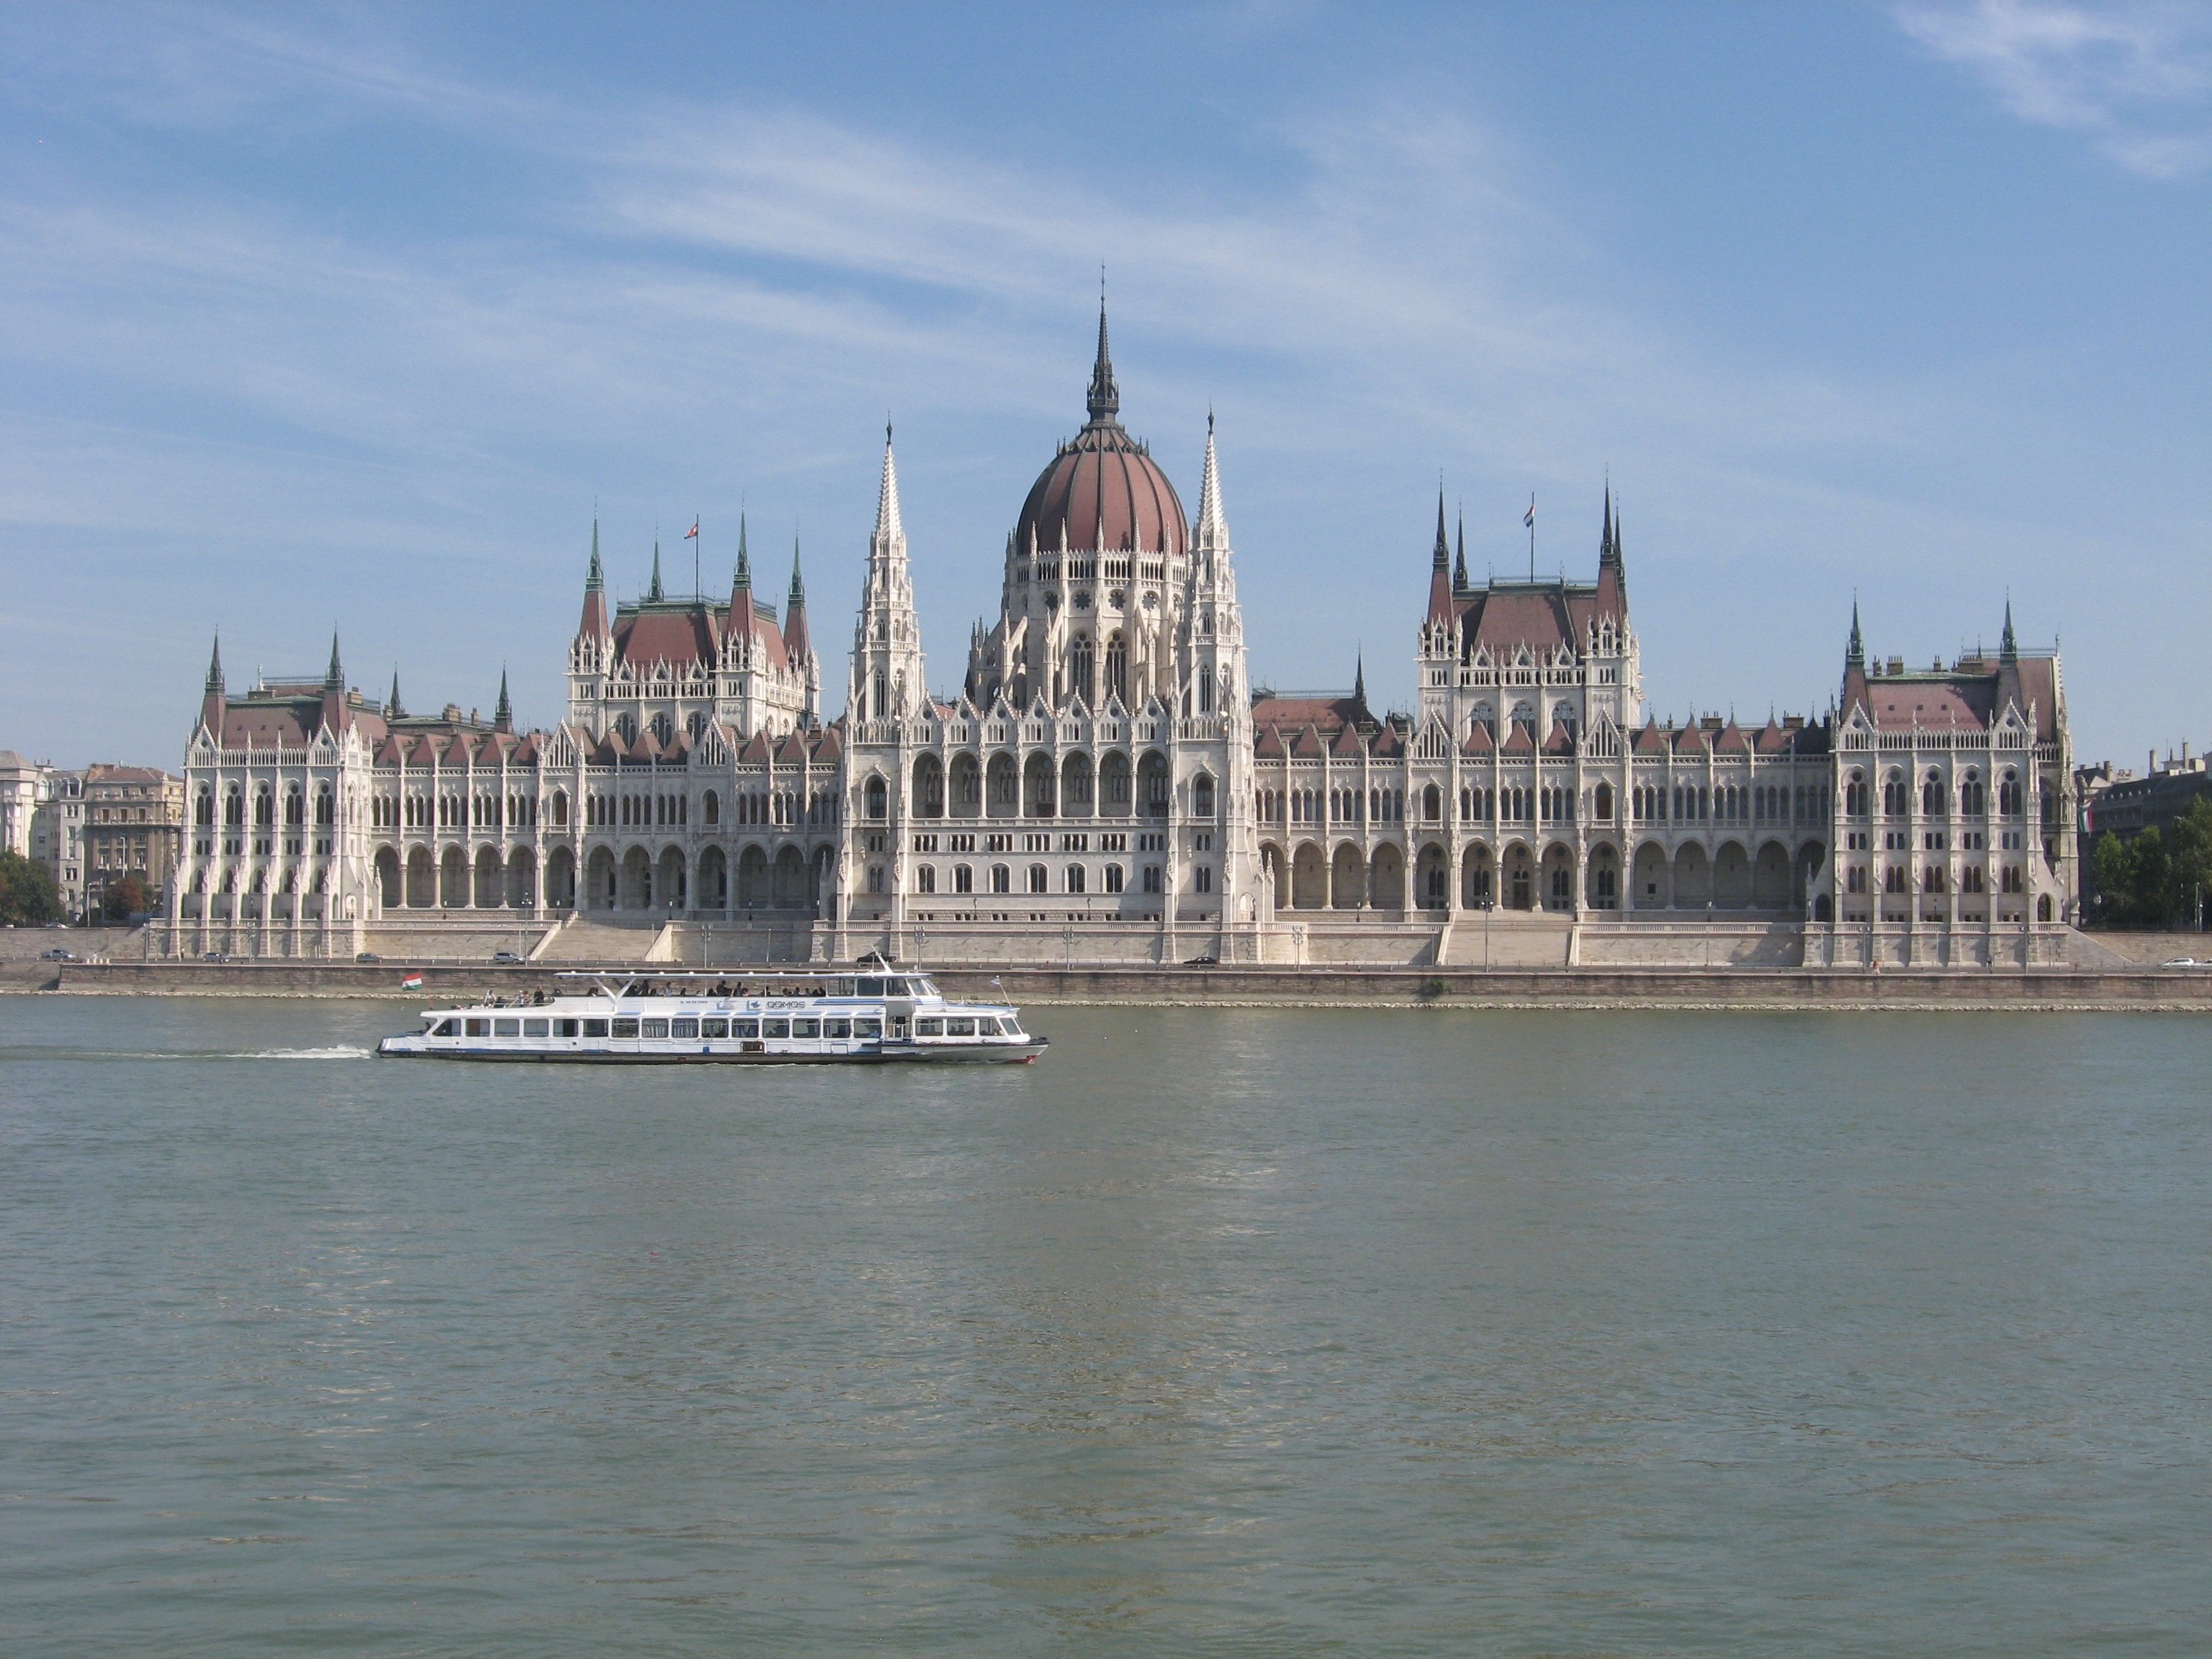
architecture, skyline, building, palace, city, river, monument, cityscape, landmark, cathedral, tourism, waterway, budapest, hungary, tours, the parliament